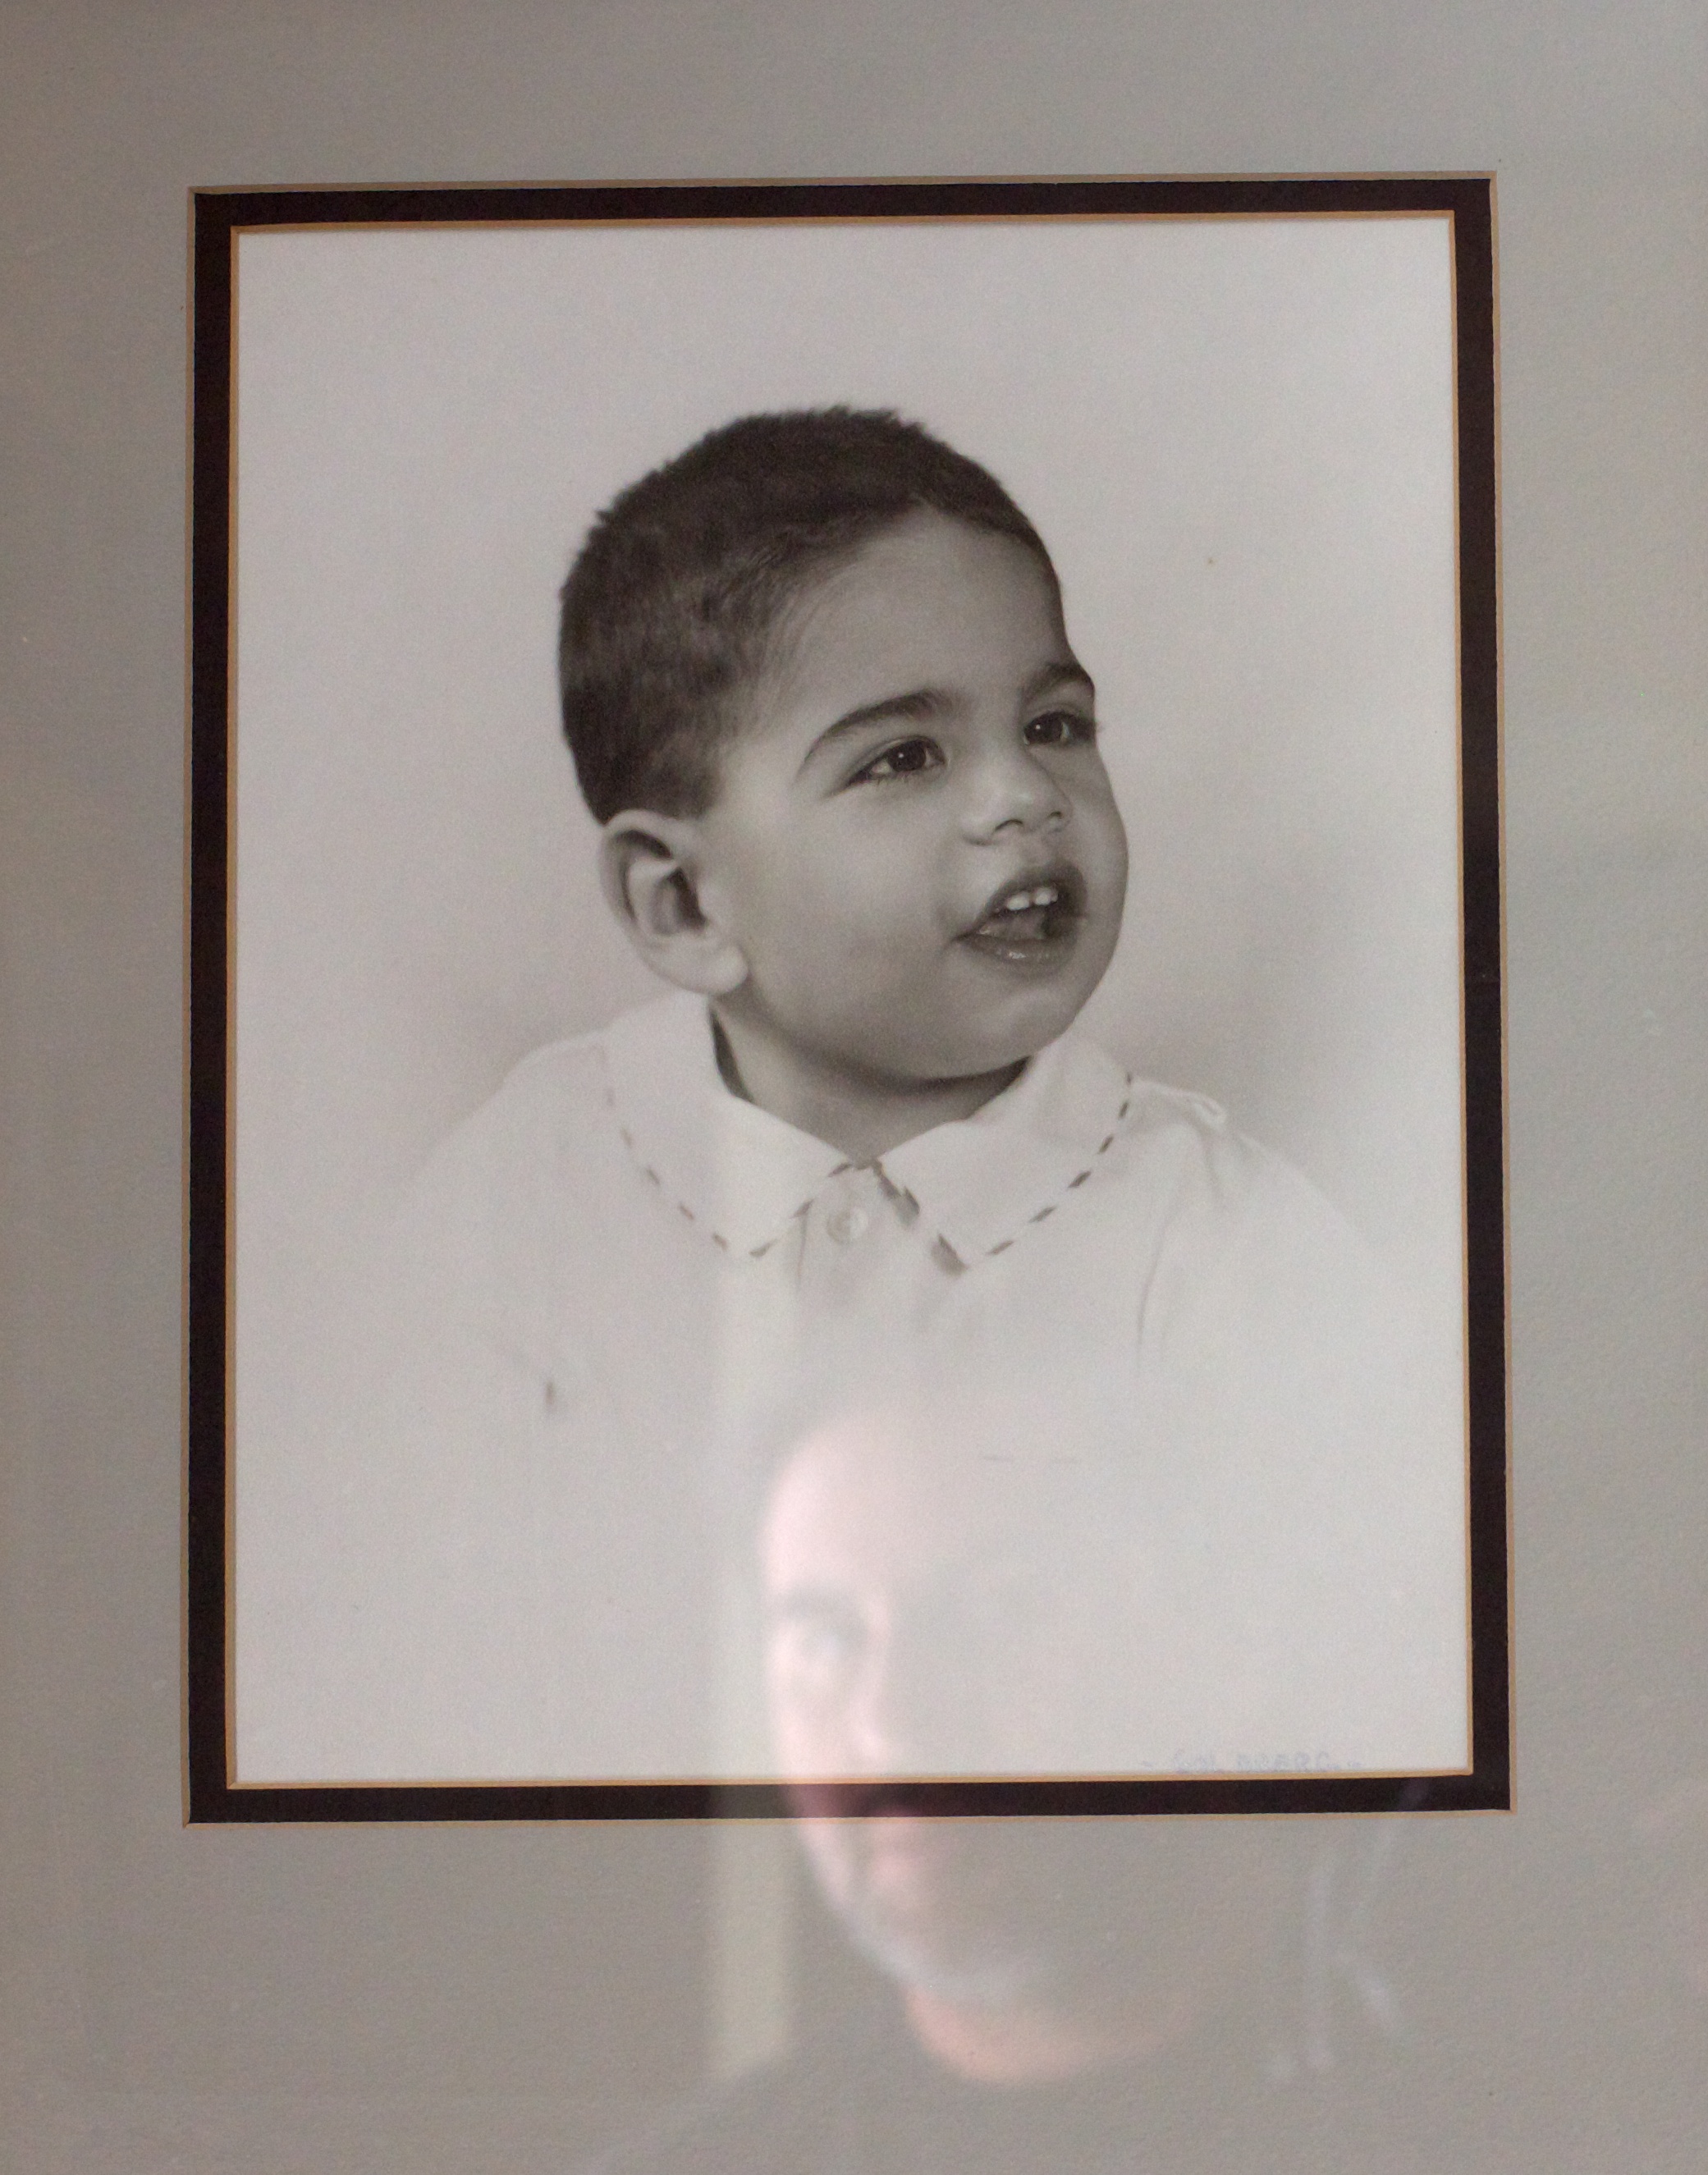
portrait, painting, art, sketch, drawing, photograph, picture frame, image, shape, modern art